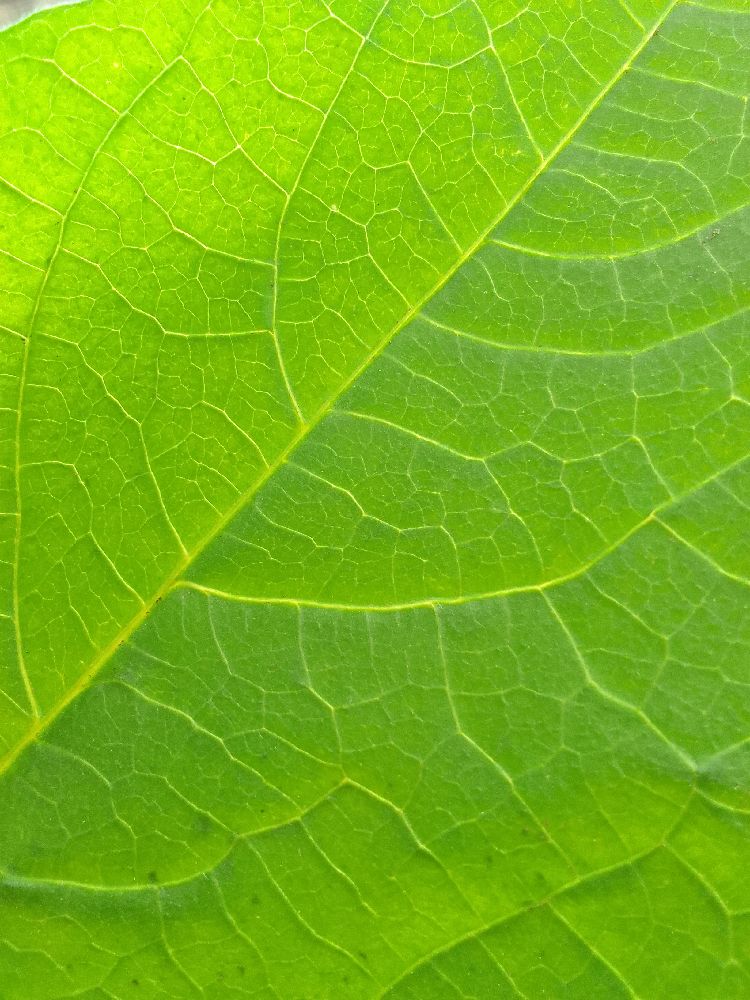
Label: healthy